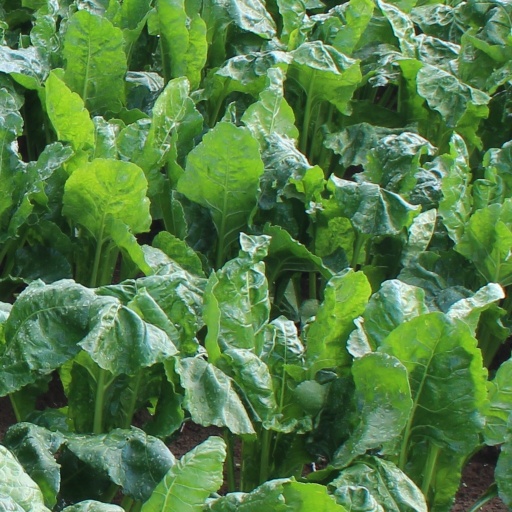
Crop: sugar beet